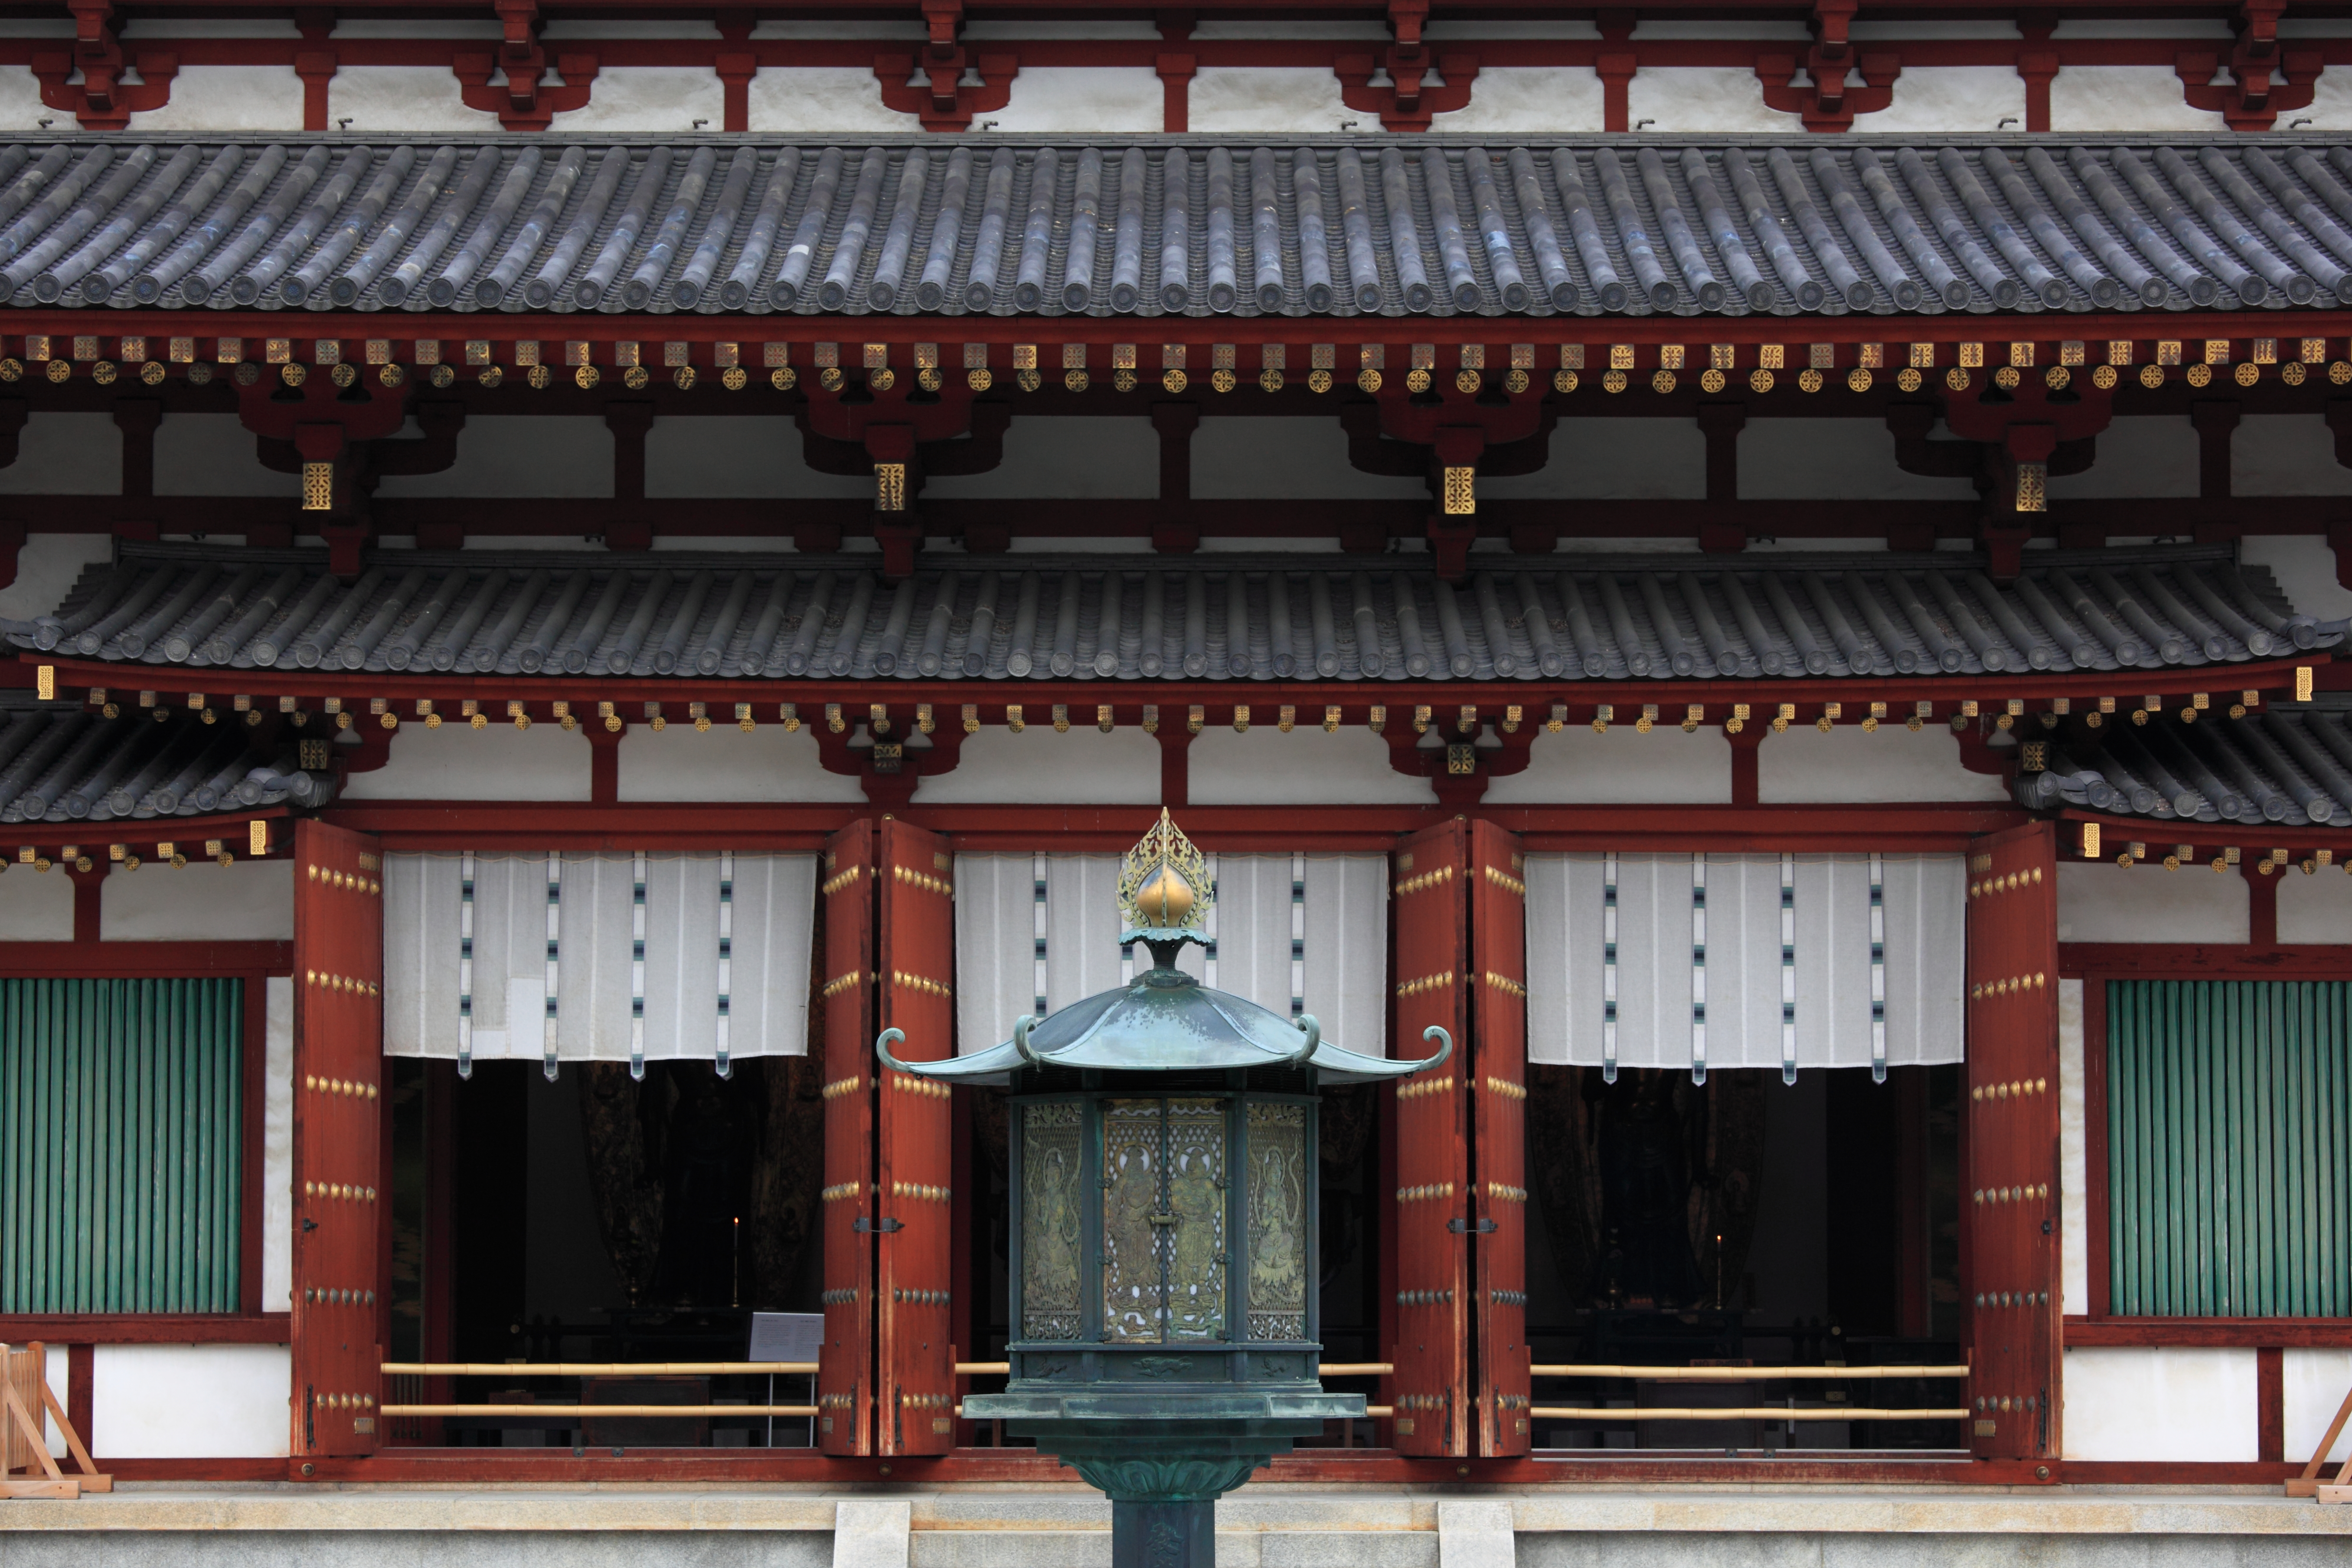
architecture, building, palace, high, facade, exterior, place of worship, design, temple, japanese, stall, shrine, nara, 5d, style, hires, markii, traditional, hi, res, resolution, yakushiji, shinto shrine